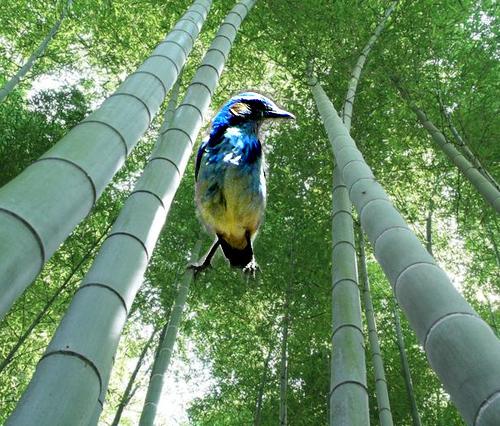
Bird species: Blue_Jay
Bird type: landbird
Background: land